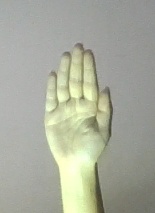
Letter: seen